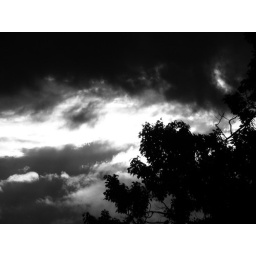
A cloudy sky that I turned into black and white. I did not retouch anything else in this photo.